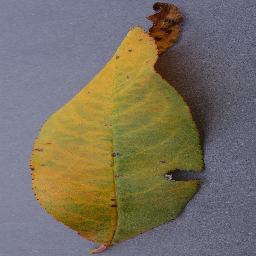
Label: Peach___Bacterial_spot